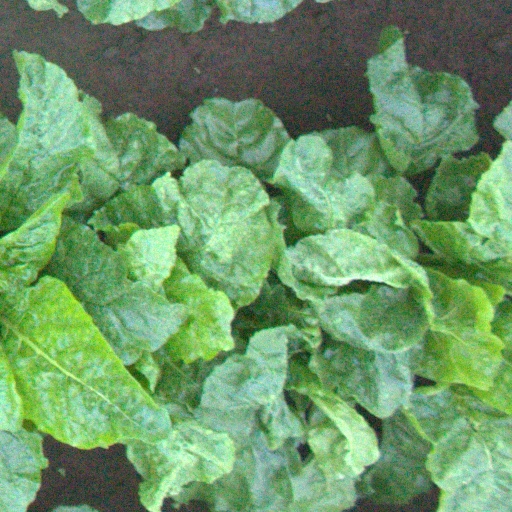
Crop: sugar beet